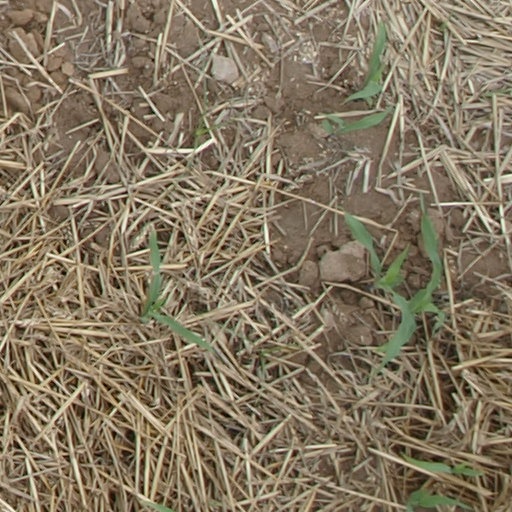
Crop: maize; corn